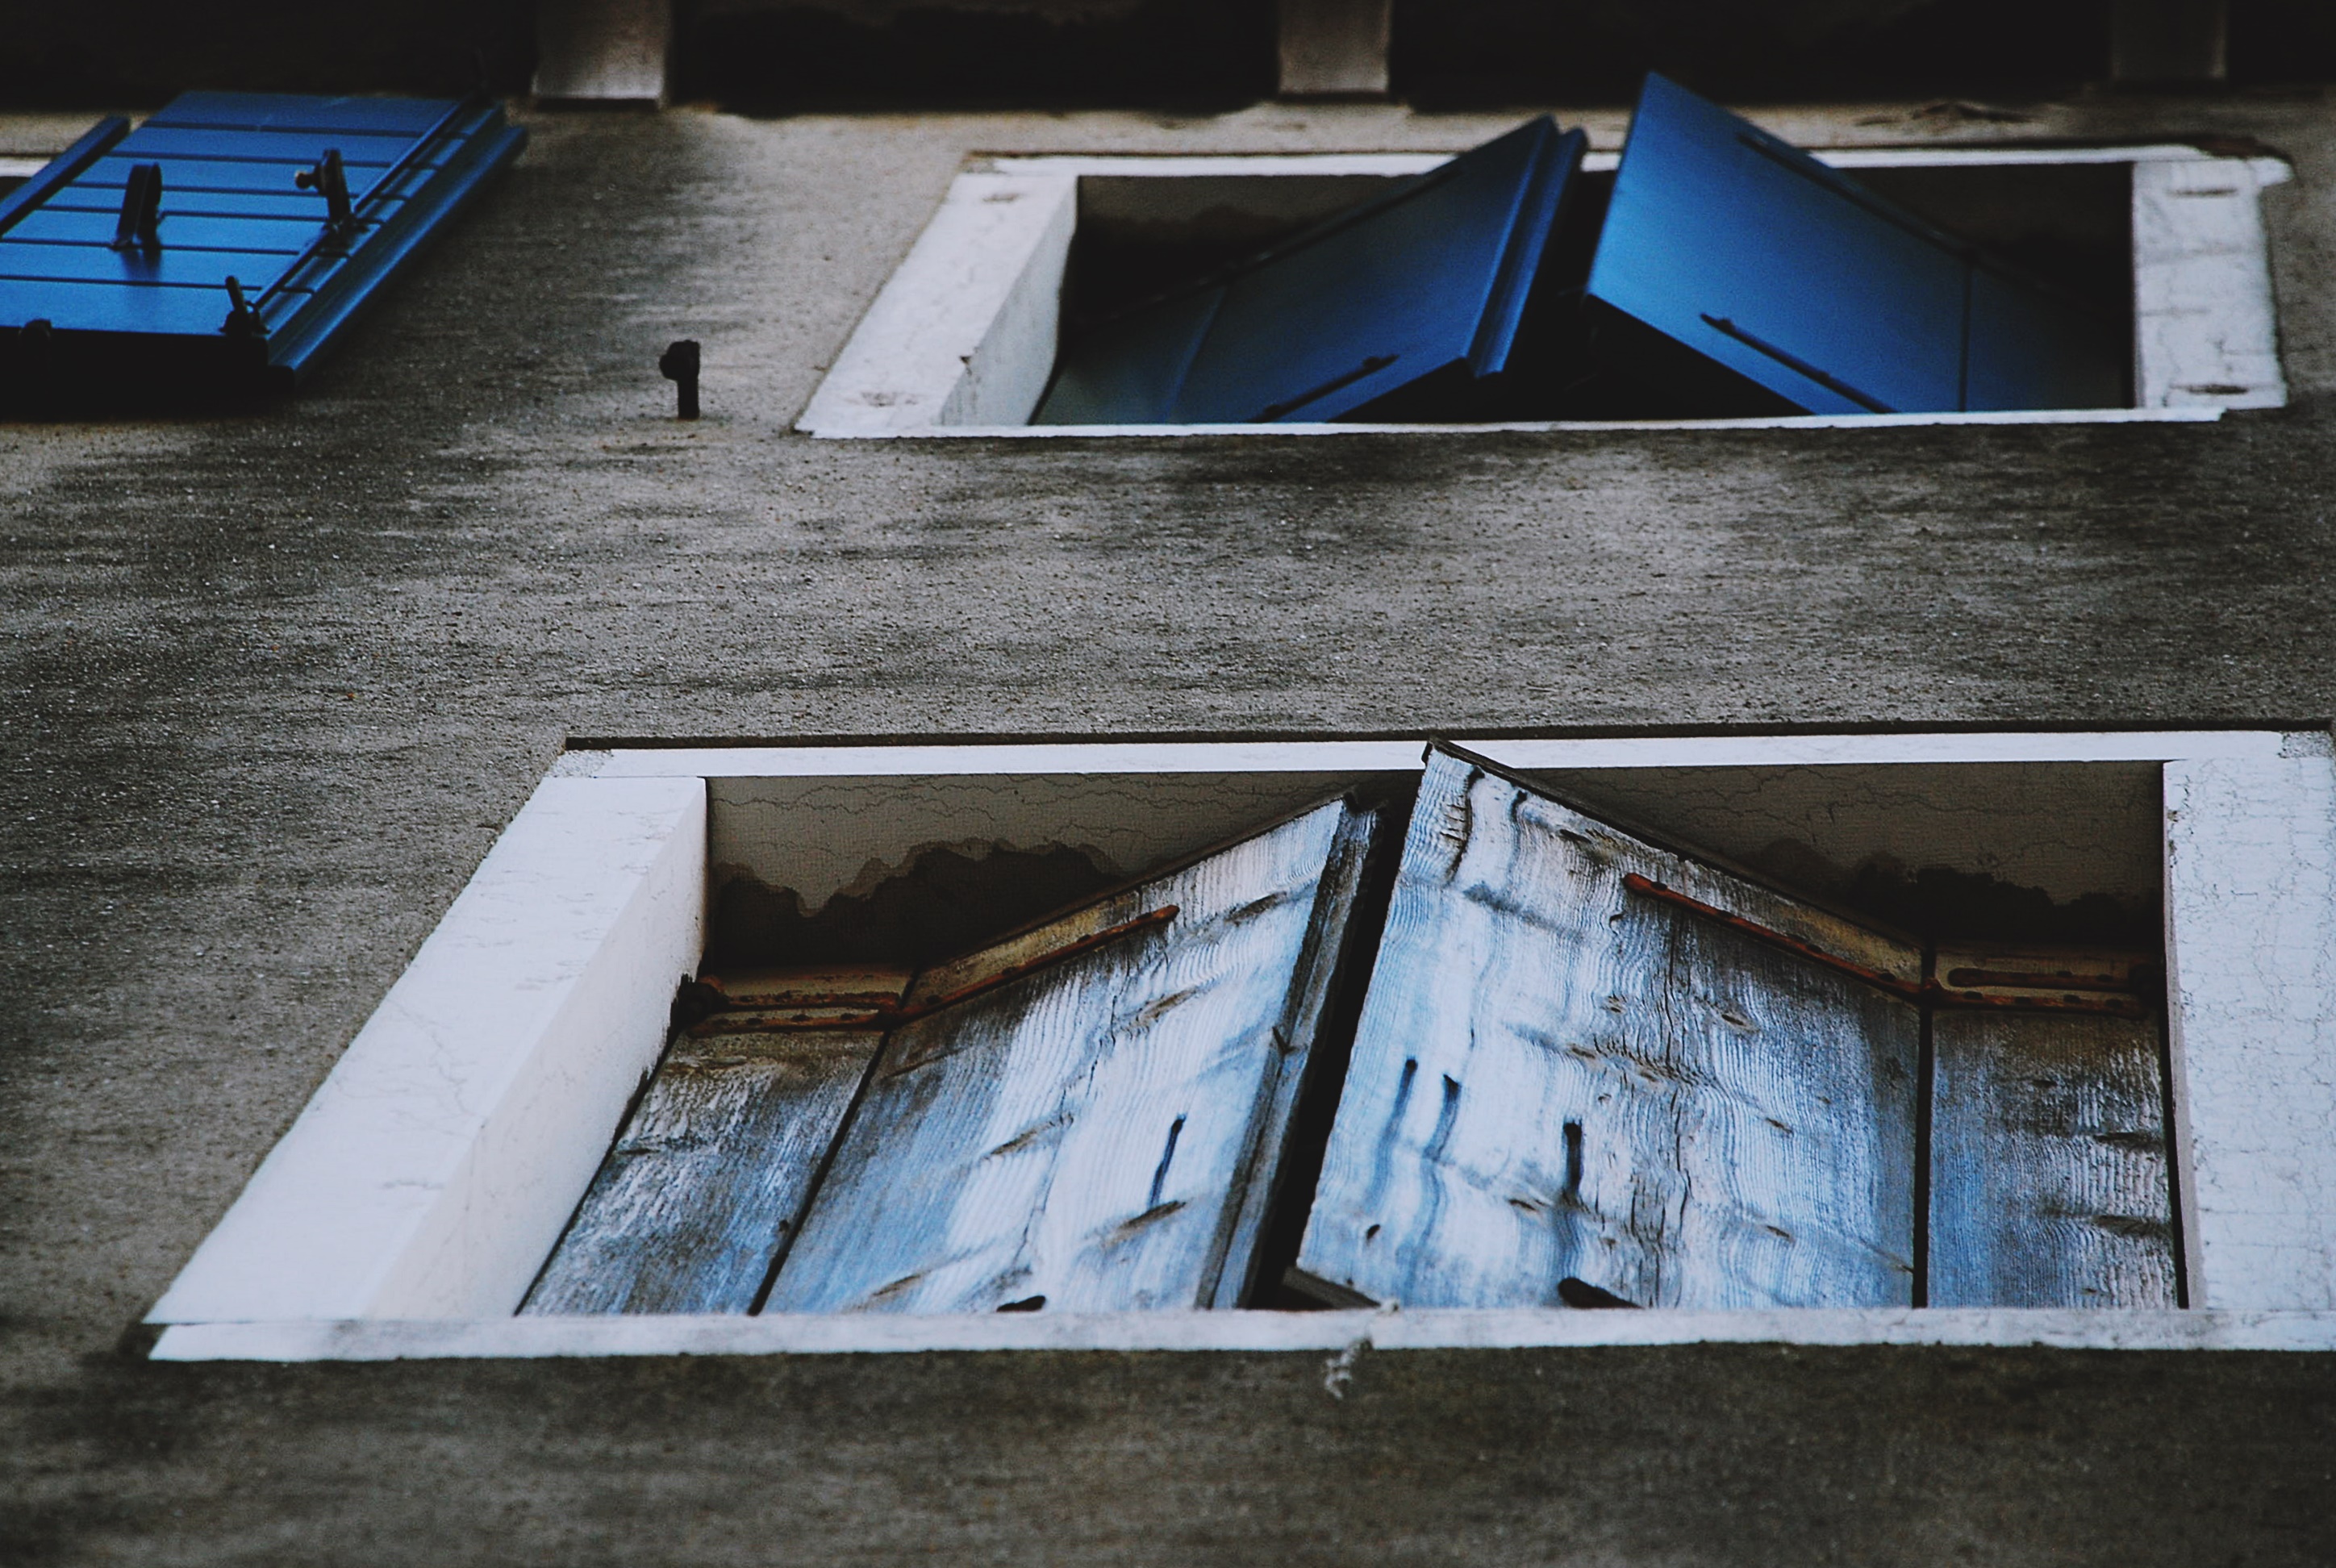
architecture, wood, white, house, window, wall, reflection, color, facade, blue, art, design, windows, wooden, shape, daylighting, urban area